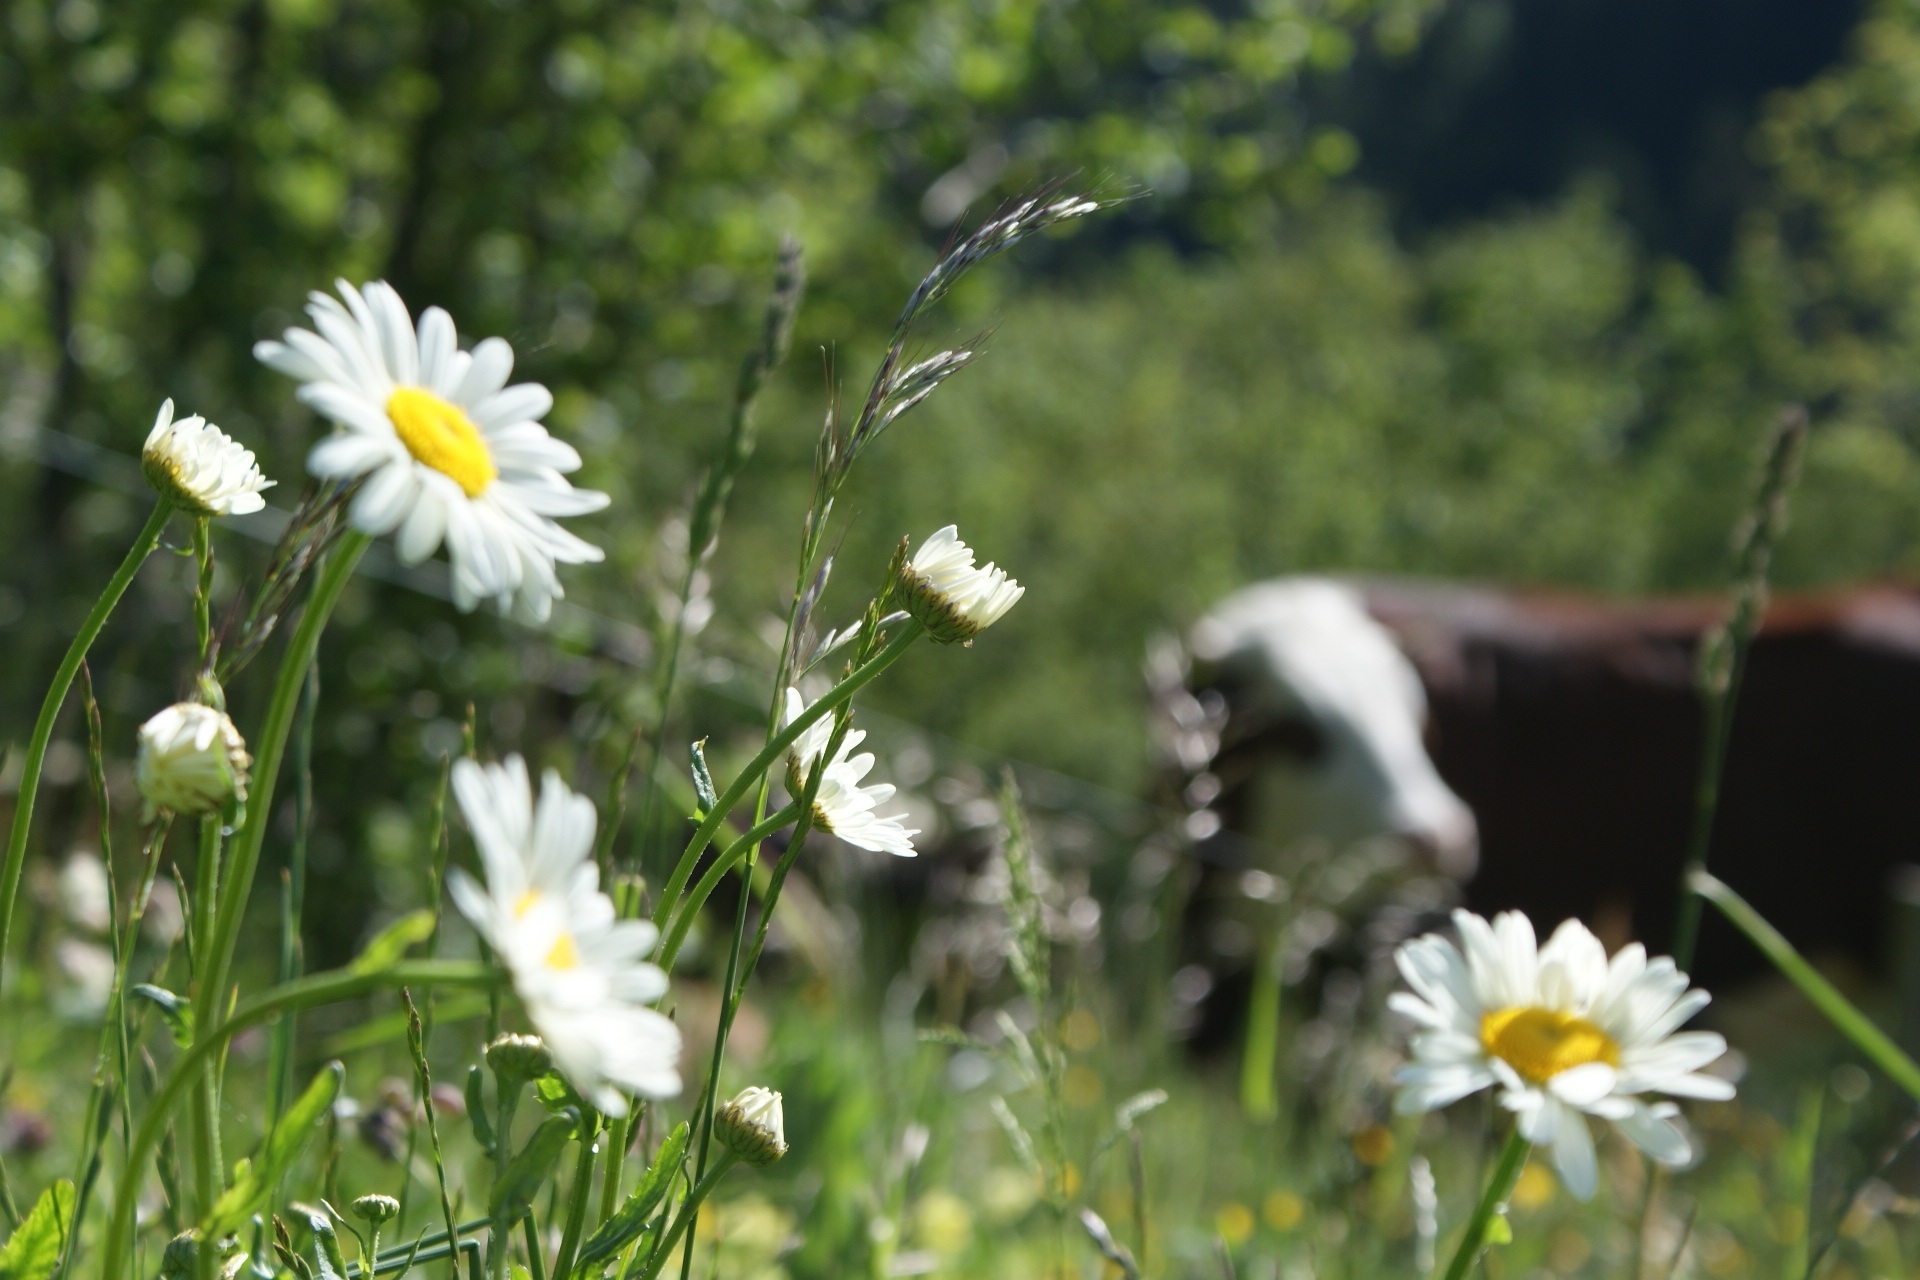
nature, grass, blossom, plant, field, lawn, meadow, prairie, sunlight, flower, daisy, green, cow, botany, flora, fauna, wildflower, grassland, habitat, pre, flowering plant, daisy family, fleurs des champs, oxeye daisy, natural environment, land plant, chamaemelum nobile